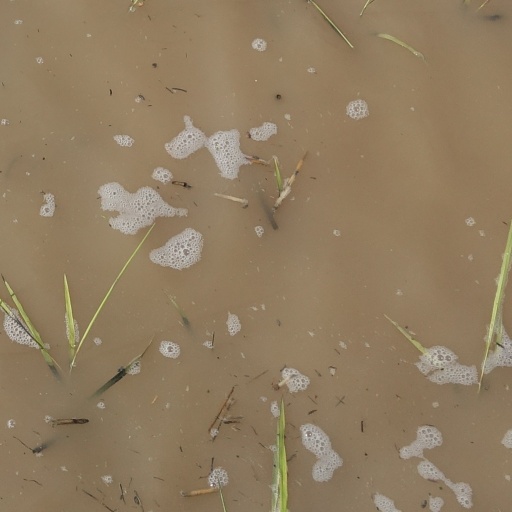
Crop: rice